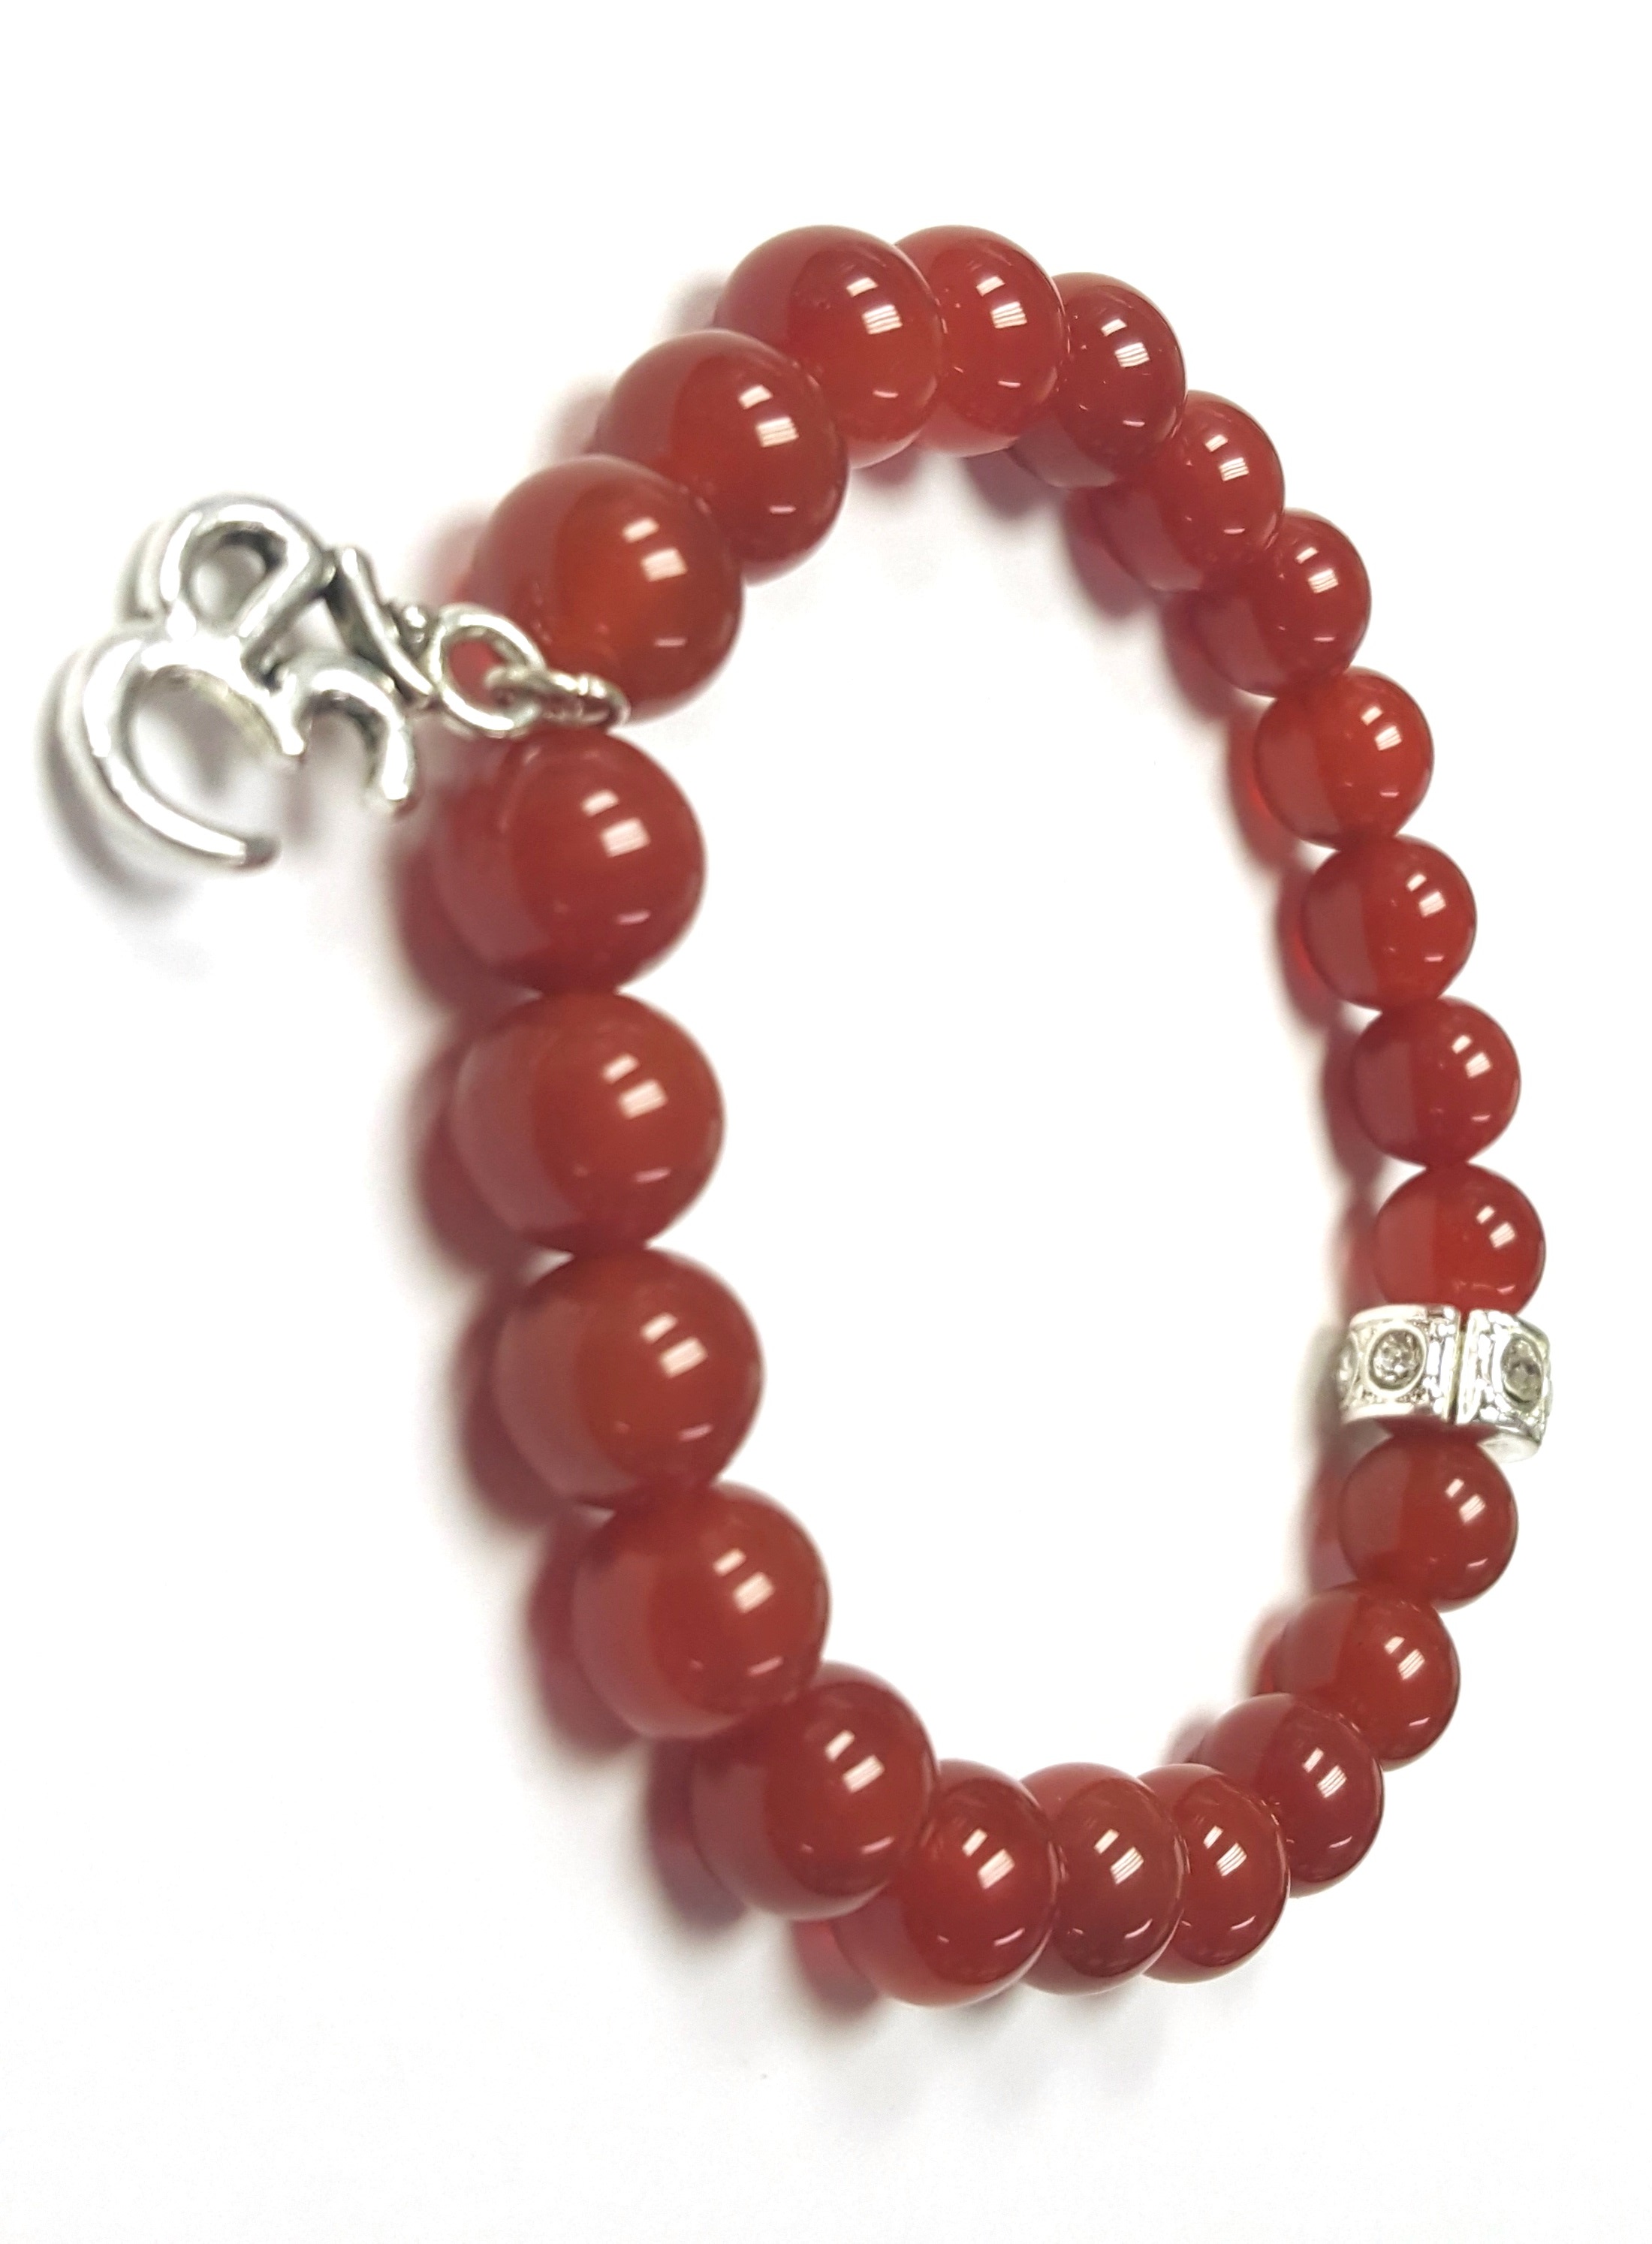
bead, circle, bracelet, jewellery, art, jade, gemstone, buddhist prayer beads, fashion accessory